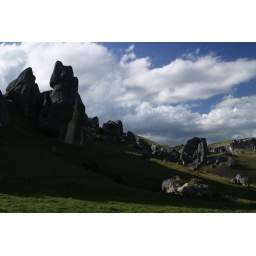
These lime stone formations were under the ocean many millenia ago. Now they stick out of rolling green hills.